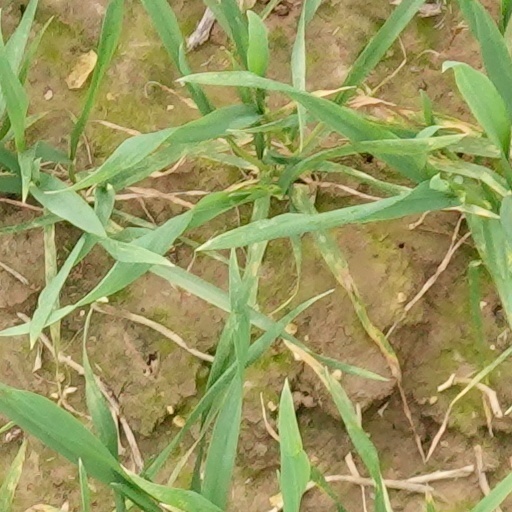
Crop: wheat